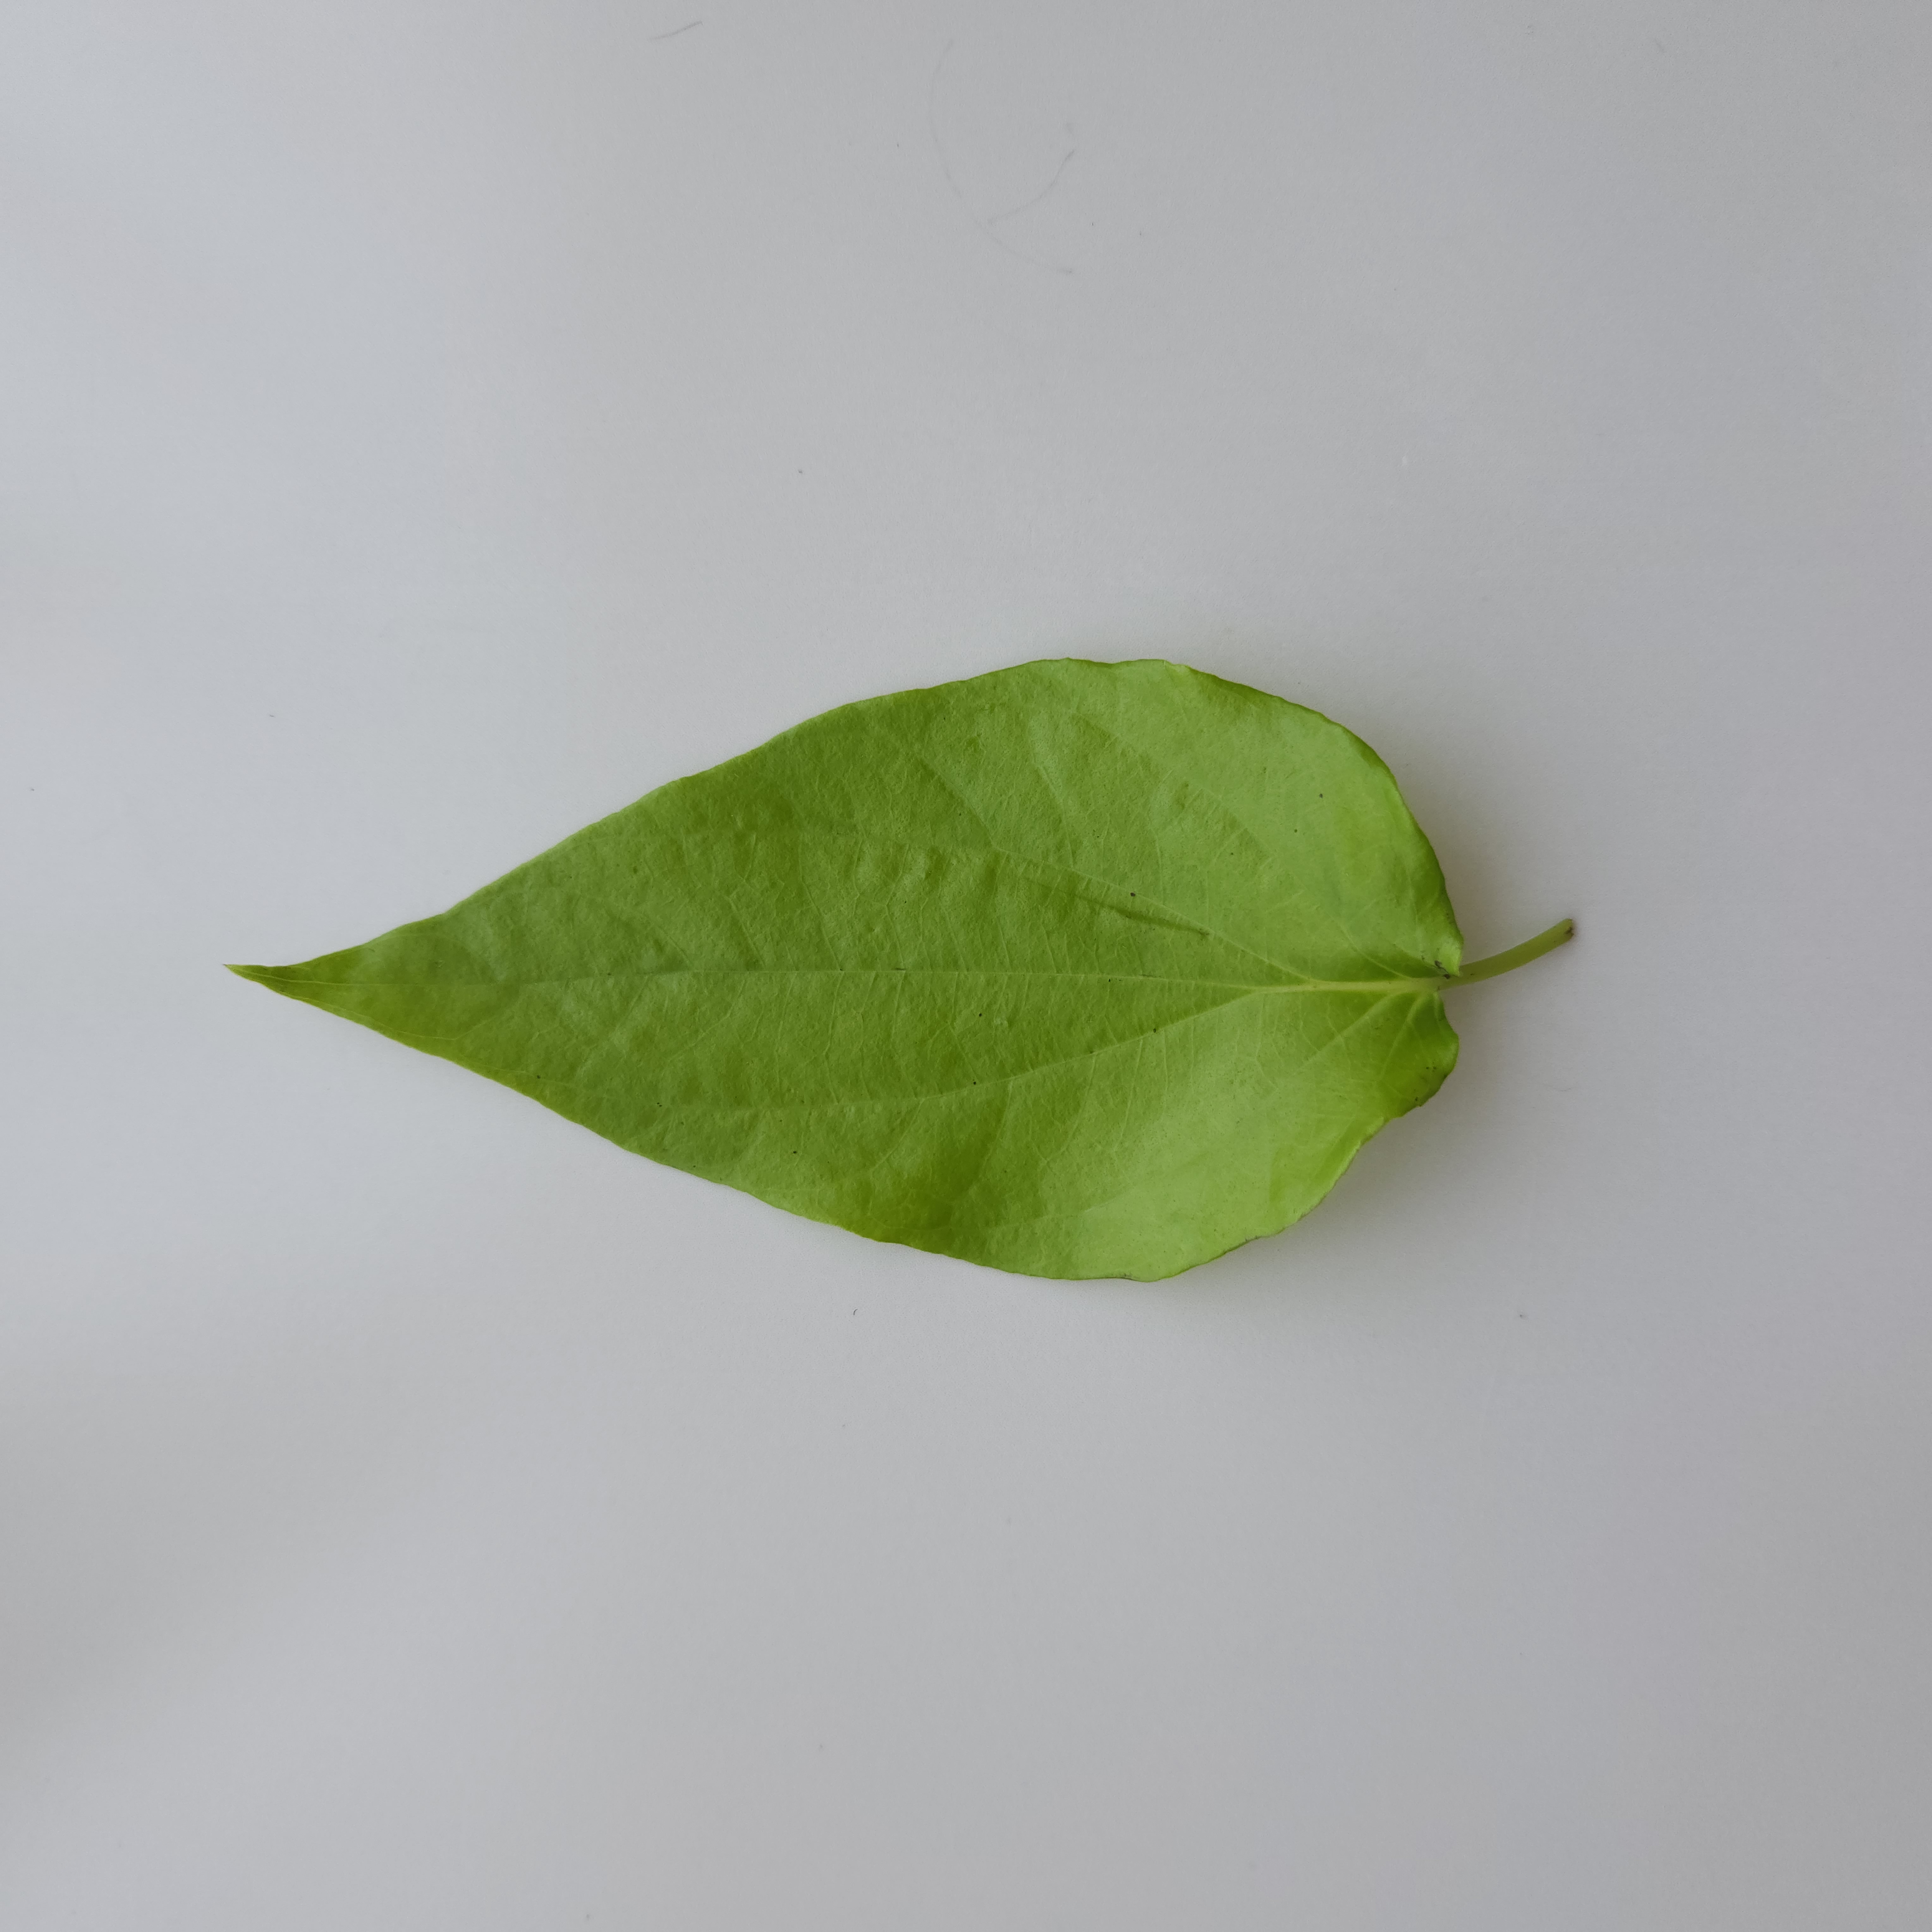
Label: Healthy